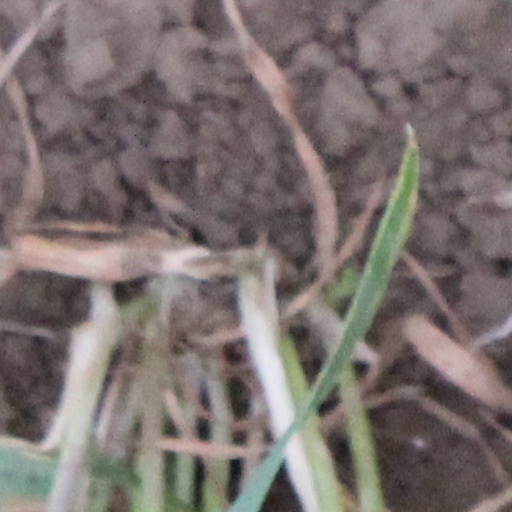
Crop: wheat